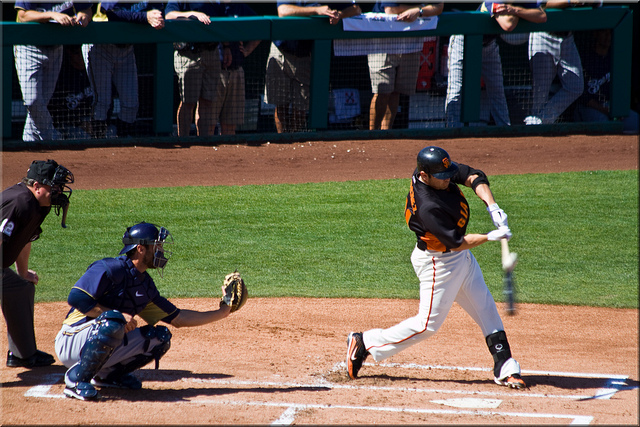
người đàn ông đang chơi bóng chày trên sân